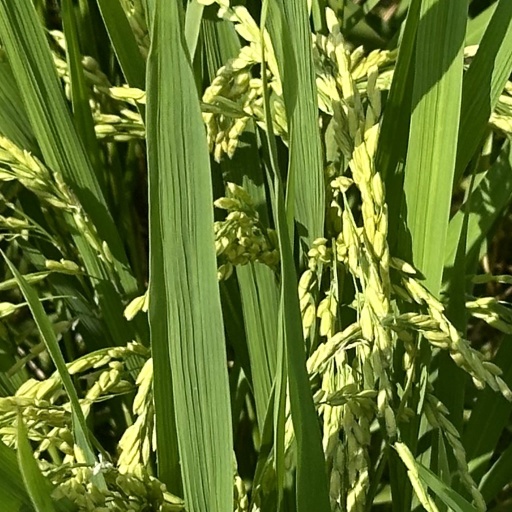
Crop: rice